Women in Bulgaria

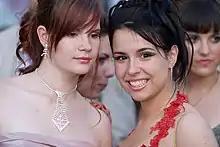
Four young Bulgarian women, 2008.

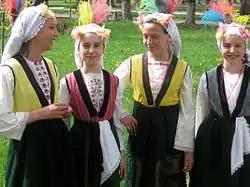
Bulgarian girls from Gabra, Sofia Province in traditional attire

Women in Bulgaria refers to women who live in and are from Bulgaria. Women's position in Bulgarian society has been influenced by a variety of cultures and ideologies, including